Caribbean Sea

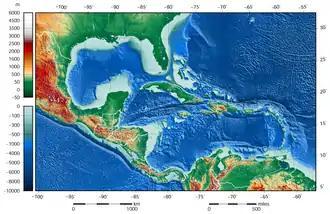
The shaded relief map of the Caribbean Sea and the Gulf of Mexico area

The geological age of the Caribbean Sea is estimated to be 160 million to 180 million years and was formed by a horizontal fracture called Pangaea that split the supercontinent in the Mesozoic Era. It is assumed the proto-Caribbean basin existed in the Devonian period and, in the early Carboniferous movement of Gondwana to the north and its convergence with the Euramerica basin, decreased in size. The next stage of the Caribbean Sea's formation began in the Triassic. Powerful rifting led to the formation of narrow troughs, stretching from modern Newfoundland to the Gulf of Mexico's west coast, forming siliciclastic sedimentary rocks. In the early Jurassic due to powerful marine transgression, water broke into the current area of the Gulf of Mexico, creating a vast shallow pool. Deep basins emerged in the Caribbean during the Middle Jurassic rifting. The emergence of the basins marked the beginning of the Atlantic Ocean and contributed to the destruction of Pangaea at the end of the late Jurassic. During the Cretaceous, the Caribbean acquired a shape close to today's. In the early Paleogene, due to marine regression, the Caribbean became separated from the Gulf of Mexico and the Atlantic Ocean by the lands of Cuba and Haiti. The Caribbean remained like this for most of the Cenozoic until the Holocene, when rising water levels of the oceans restored communication with the Atlantic Ocean.